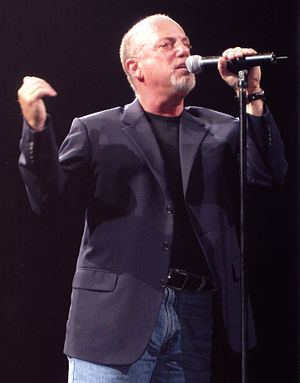
Navne i Rock and Roll Hall of Fame / Udøvende kunstnere
Navne i Rock and Roll Hall of Fame er en oversigt over de navne, der er optaget i Rock and Roll Hall of Fame i USA. Listen er ikke komplet, se den på Rock and Roll Hall of Fames liste over de optagne navne.